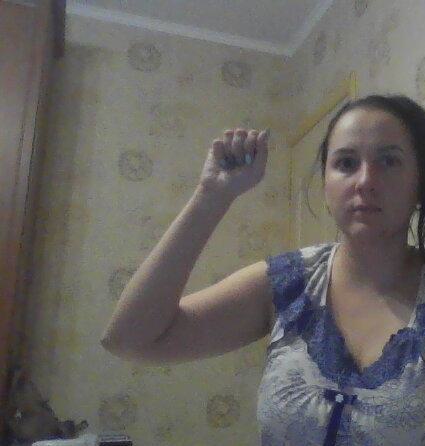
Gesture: fist